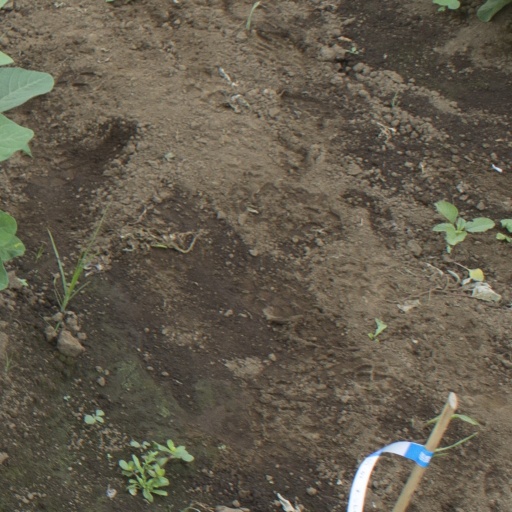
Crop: soybean